Turner angle

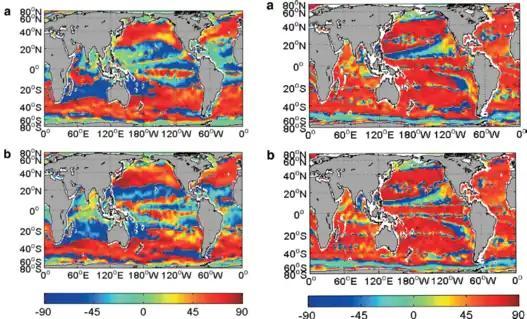

The global meridional Turner angle distributions at the surface and 300-m depth in different seasons are investigated by Tippins, Duncan & Tomczak, Matthias (2003), which indicates the overall stability of the ocean over a long-time scale. It's worth noting that 300-m depth is deep enough to be beneath the mixed layer during all seasons over most of the subtropics, yet shallow enough to be located entirely in the permanent thermocline, even in the tropics.